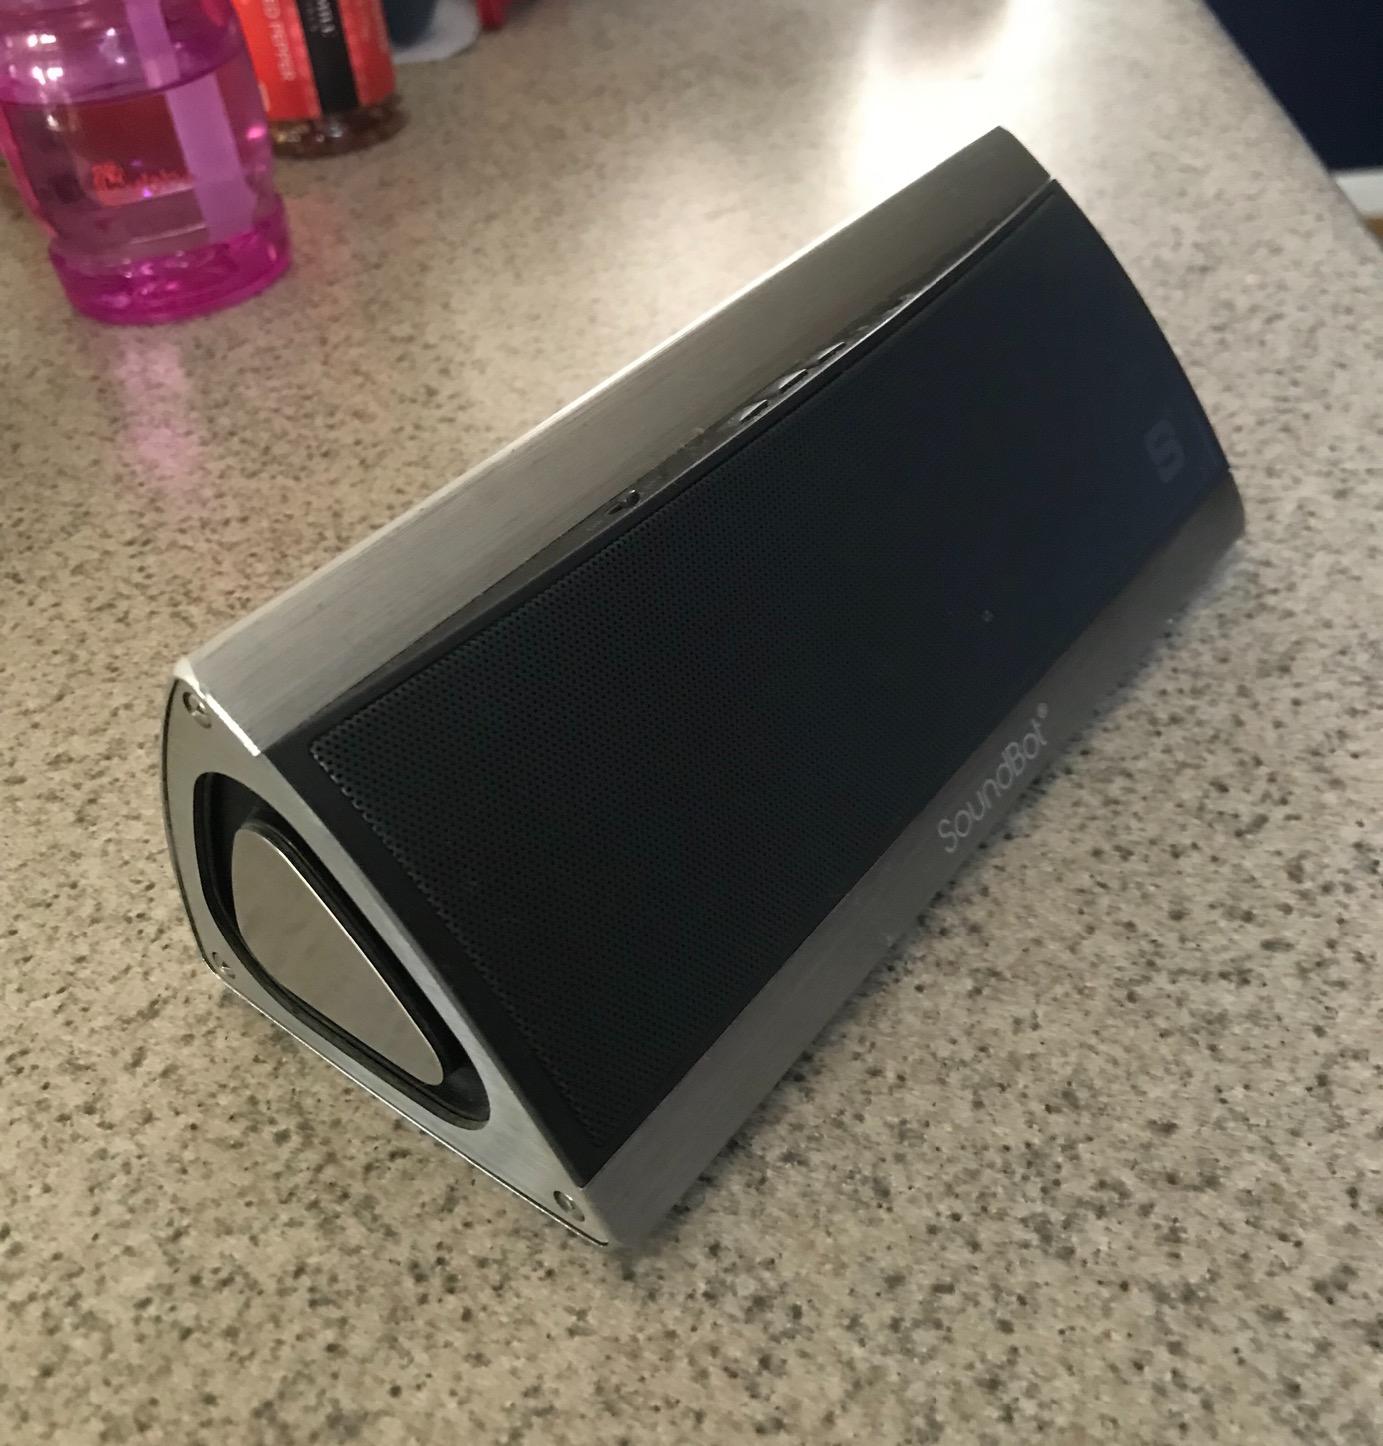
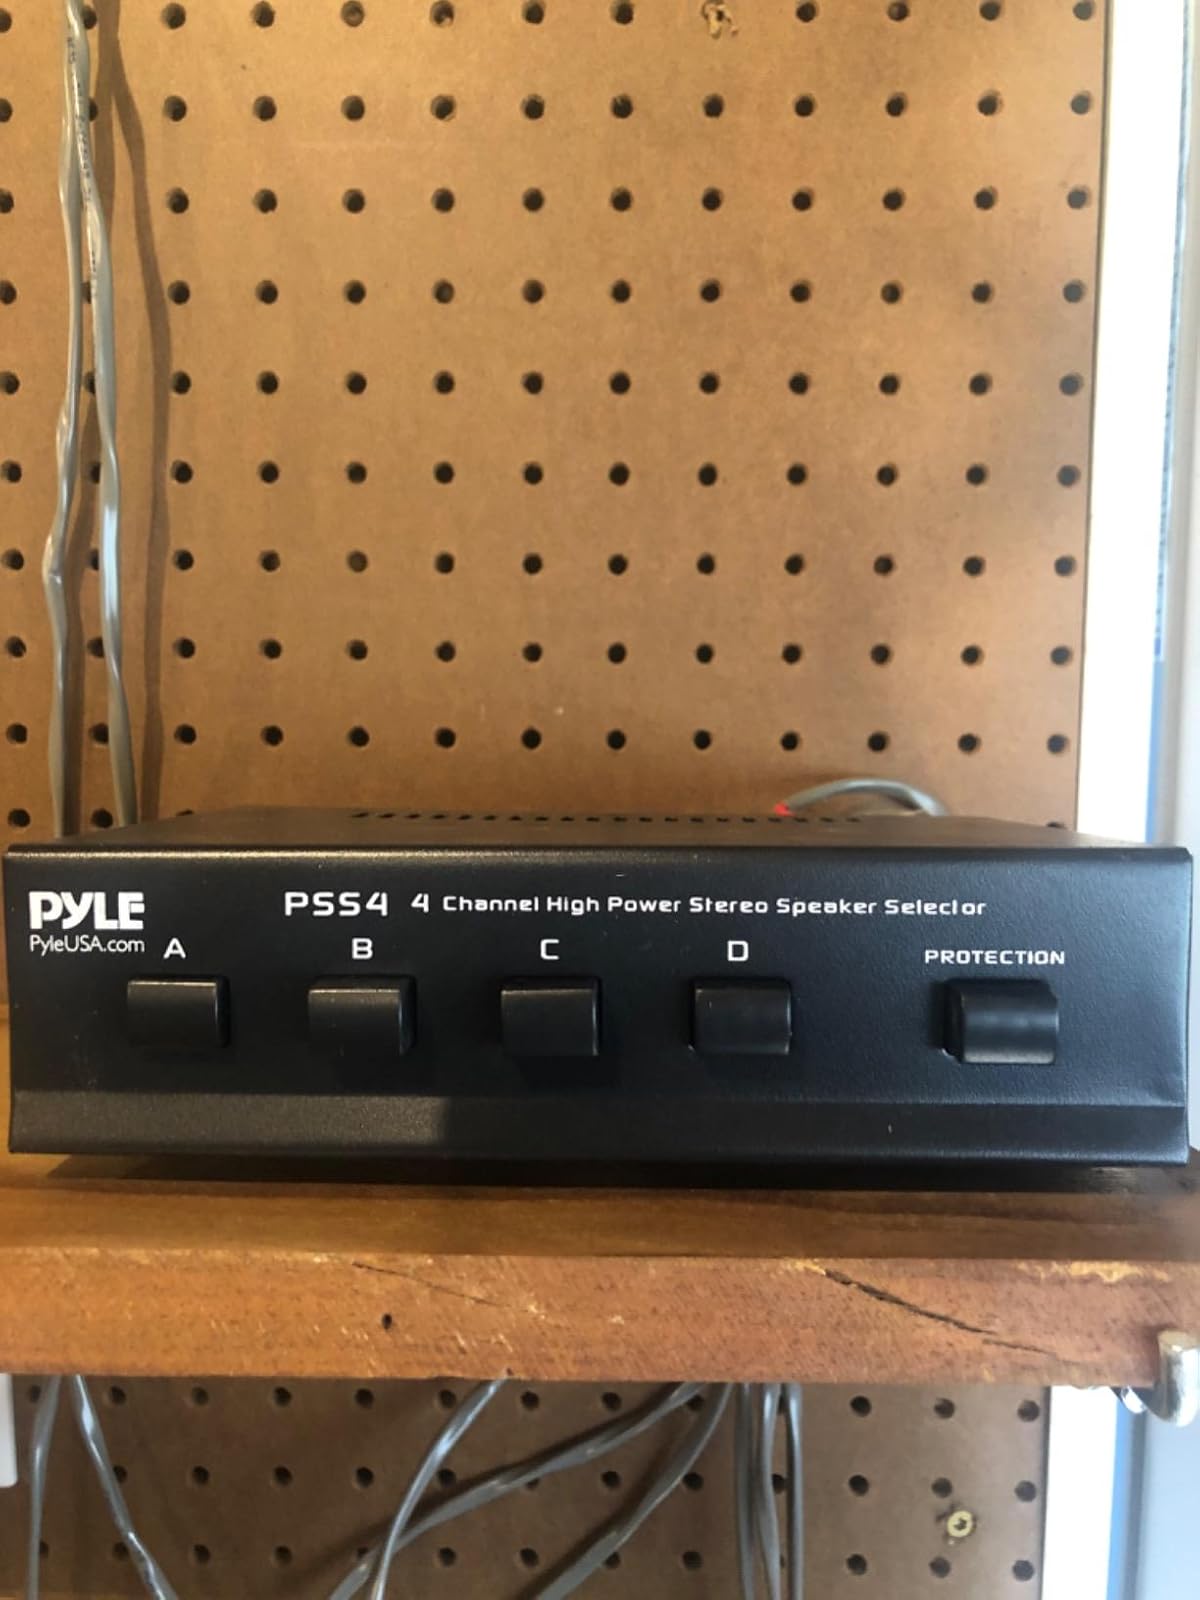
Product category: speaker
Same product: no